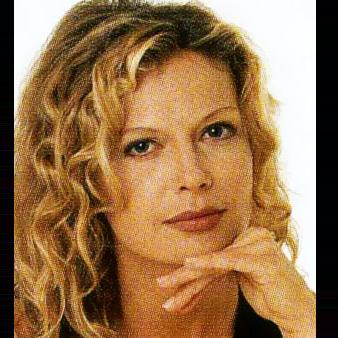
Age: 34